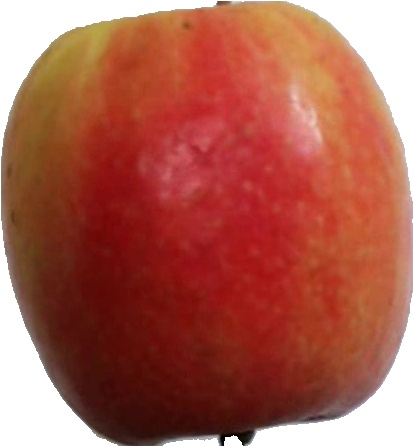
Label: apple_pink_lady_1